Seiðr

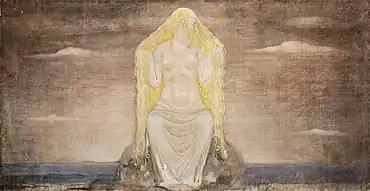
"Freja" (1905) by John Bauer (1882–1918)

Like Óðinn, the Norse goddess Freyja is also associated with in the surviving literature. In the, written by Icelandic poet Snorri Sturluson, it is stated that had originally been a practice among the Vanir, but that Freyja, who was herself a member of the Vanir, had introduced it to the Æsir when she joined them.